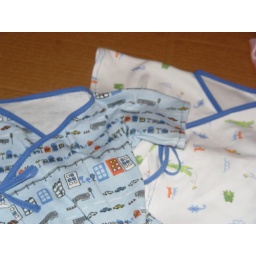
Baby Kimono top and pants in cute little baby sizes!